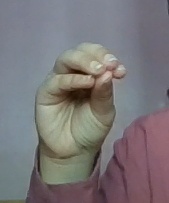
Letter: ha